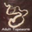
Label: worm